Yvette Mimieux

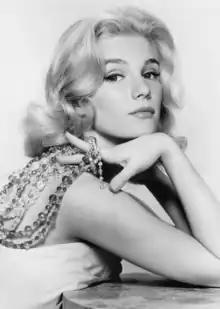
Publicity still (1961)

Yvette Carmen Mimieux (January 8, 1942 – January 18, 2022) was an American film and television actress who was a major star of the 1960s and 1970s. Her breakout role was in "The Time Machine" (1960). She was nominated for three Golden Globe Awards during her acting career.